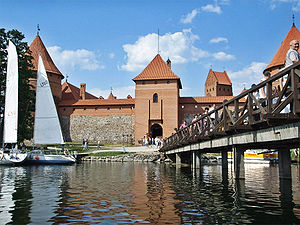
Trakai / Historie / Guldalderen
Broen til Trakai Ø-slot.
Trakai er en by i Litauen, beliggende i Vilnius apskritis, 28 km vest for landets og apskritis hovedstad, Vilnius. På grund af den skønne natur, de historiske seværdigheder og den korte afstand til Vilnius er Trakai et yndet udflugtsmål. Trakai er kommunesæde og administrativt center i Trakai distriktskommune. Byen har et areal på 11,52 km² og et indbyggertal på 5.357. Det er bemærkelsesværdigt for Trakai, at byen er bygget af, og i århundreder har været beboet af, forskellige nationaliteter. Historisk set har grupper af karaimer, tatarer, litauere, russere, jøder og polakkere levet side om side i Trakai, der således har haft et kosmopolitisk præg gennem århundreder.